British Rail Class 221

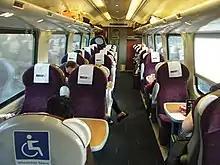
The first class interior on a CrossCountry Class 221

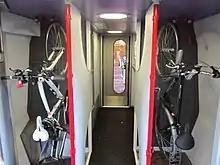
Bicycle compartments on a CrossCountry Class 221

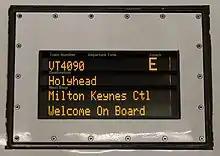
The electronic information display board on Virgin Trains West Coast Class 221, showing a destination of Holyhead

As part of a franchise commitment to replace all of the Mark 2 and High Speed Train sets, Virgin CrossCountry ordered 40 five-carriage sets. In addition 4 four-carriage sets were ordered to replace High Speed Trains on Virgin Trains' North Wales Coast Line services to Holyhead. However all entered service with Virgin CrossCountry.